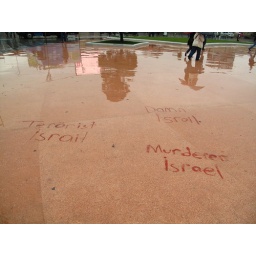
Graffiti in Taksim Square following the Israeli attack of a Turkish ship off the coast of Gaza.